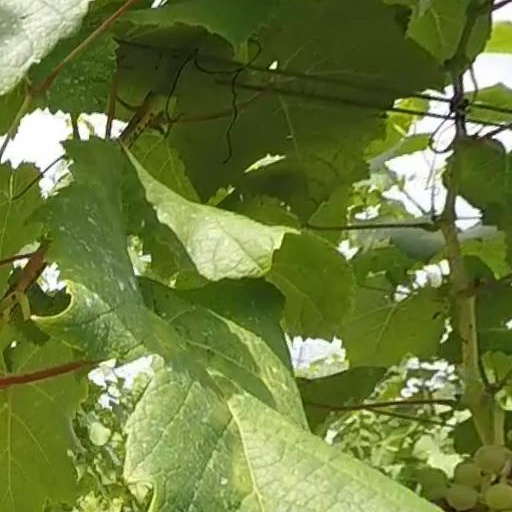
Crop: grape